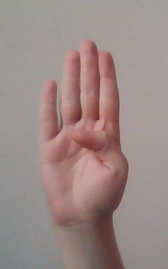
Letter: kaaf